Kilishi
Also known as:
bn - Bangla: কিলিশি
cs - Czech: Kilishi
de - German: Kilishi
fa - Persian: کیلیشی
fr - French: Kilichi
ha - Hausa: Kilishi
ig - Igbo: Kilishi
jv - Javanese: Kilishi
uk - Ukrainian: Кіліші
Category: meat (dried meat)
Cuisine: Nigerien, Nigerian
Associated cuisines: Nigerien, Nigerian
Area: Hausaland
Countries: Niger, Nigeria, Cameroon, Chad
Region: Middle Africa Western Africa

It is a form of dried meat, typically made with beef, Lamb and mutton or goat.

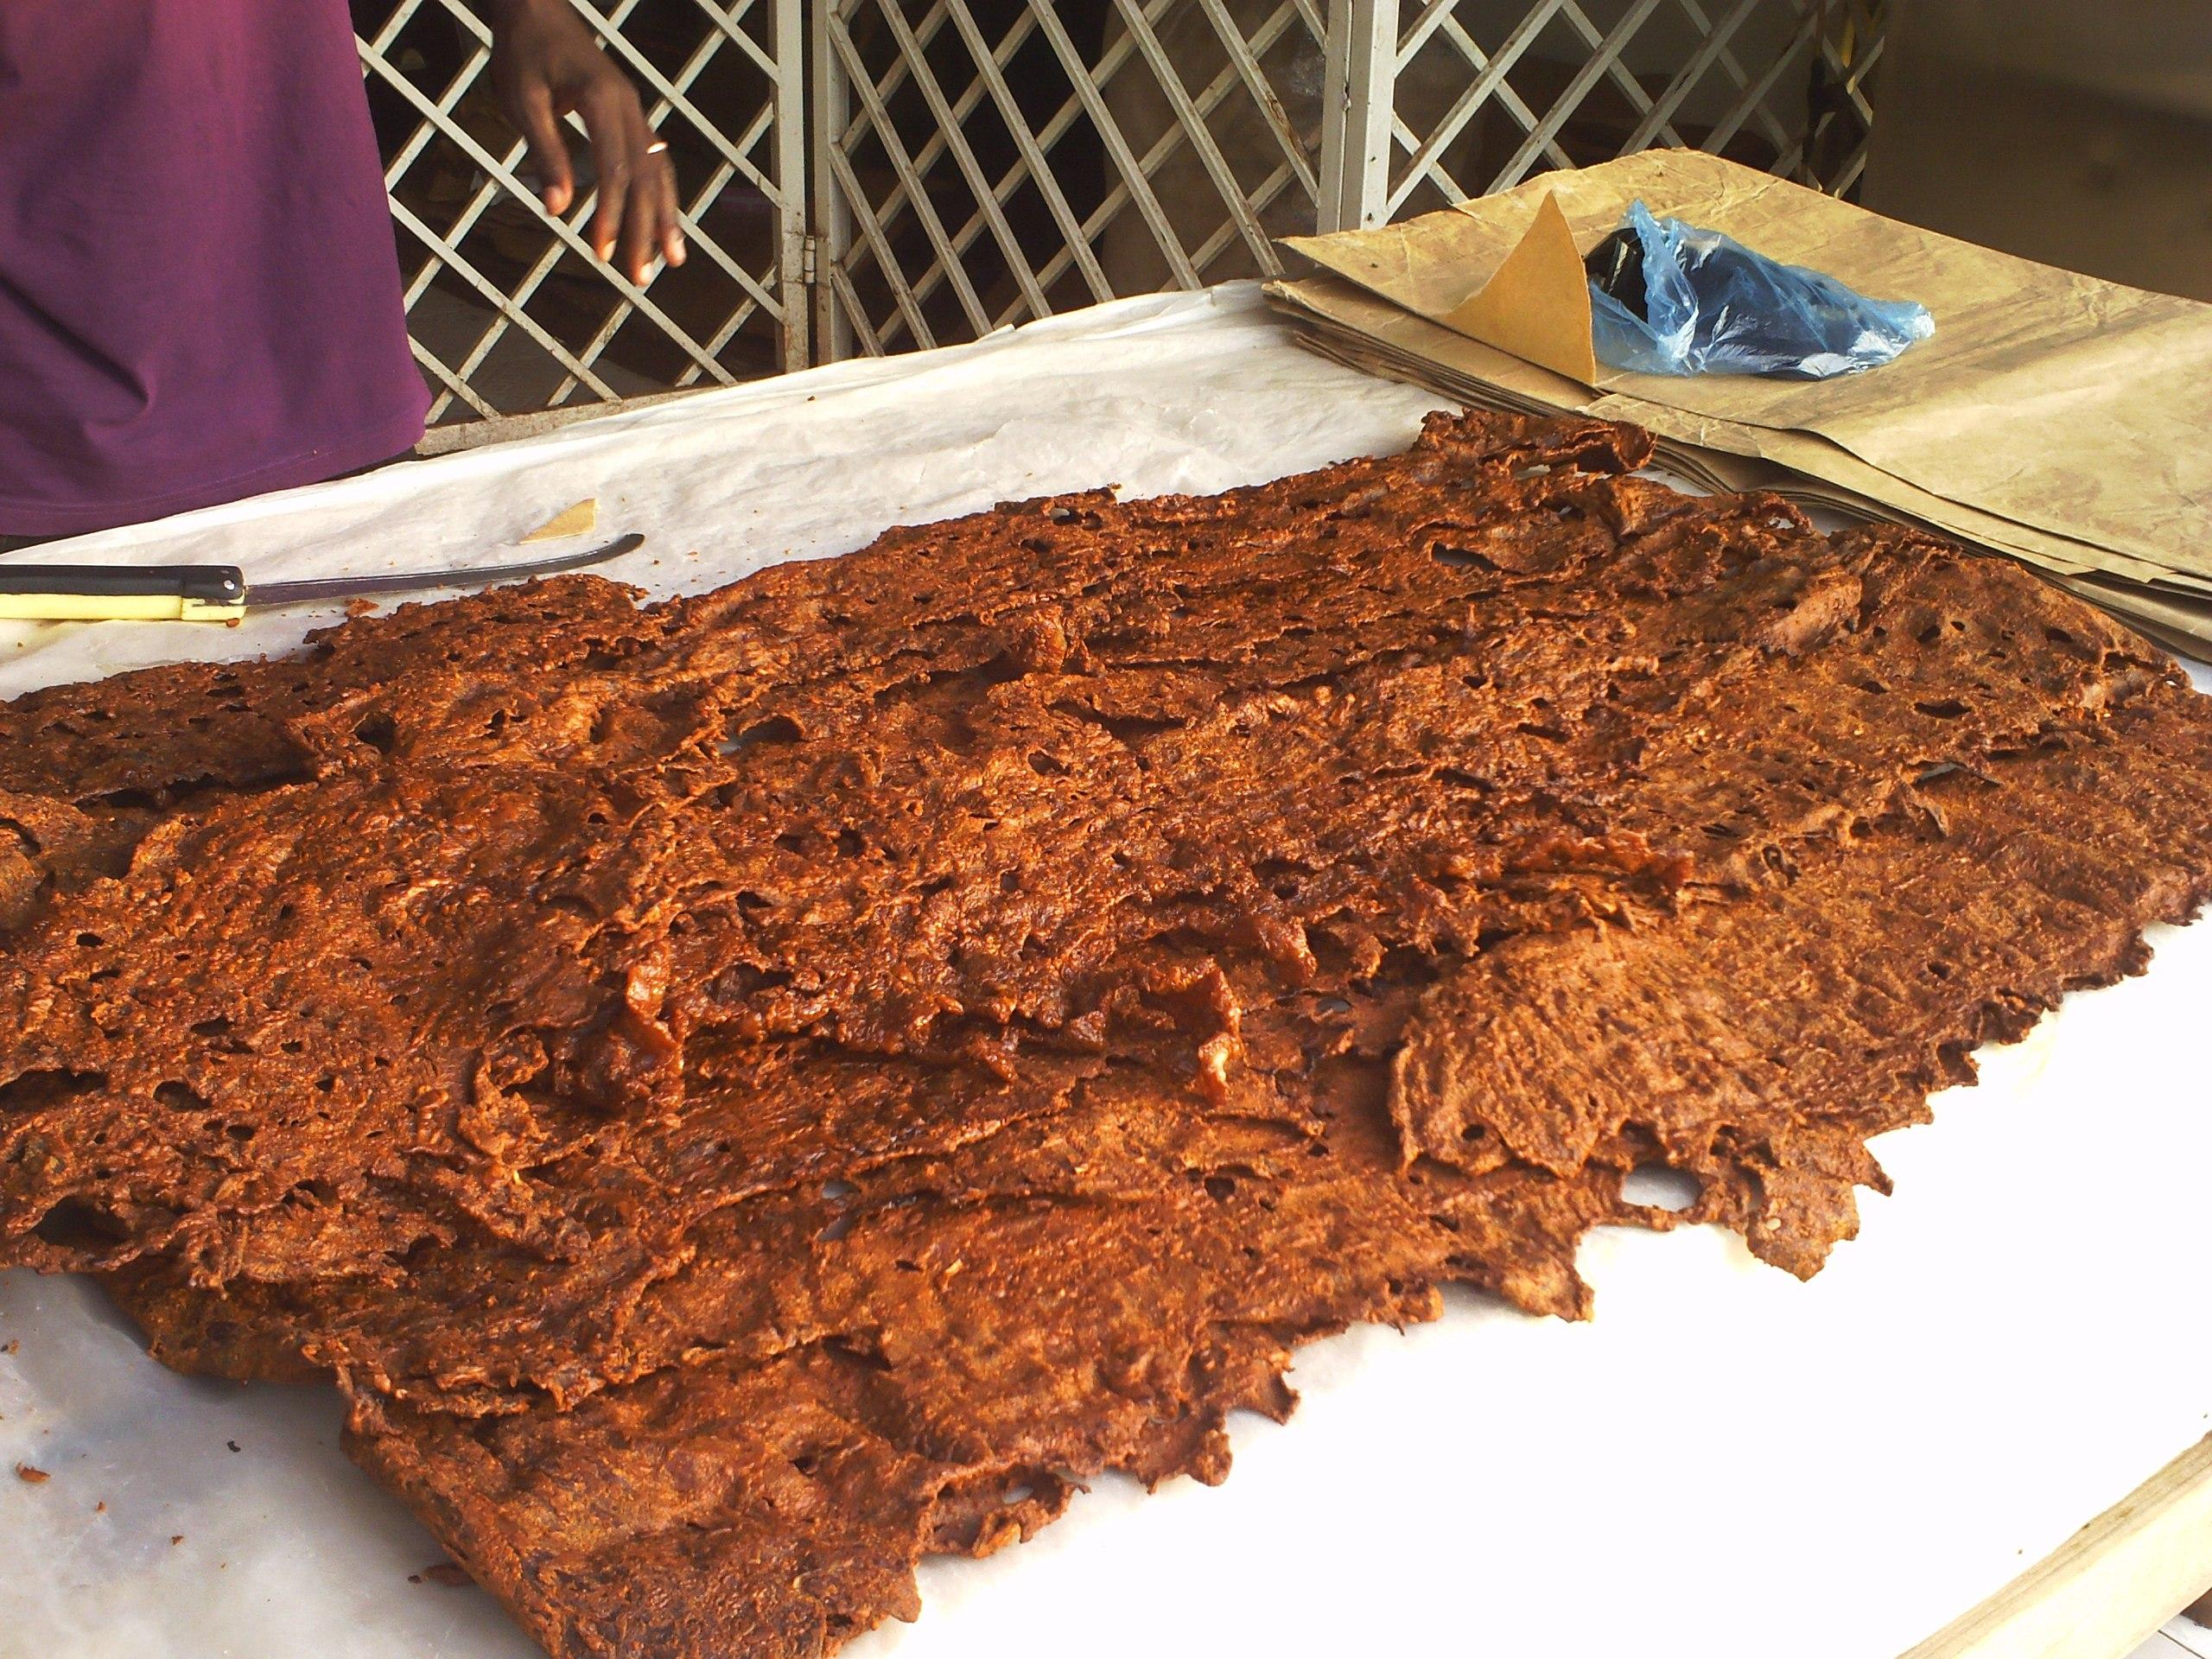
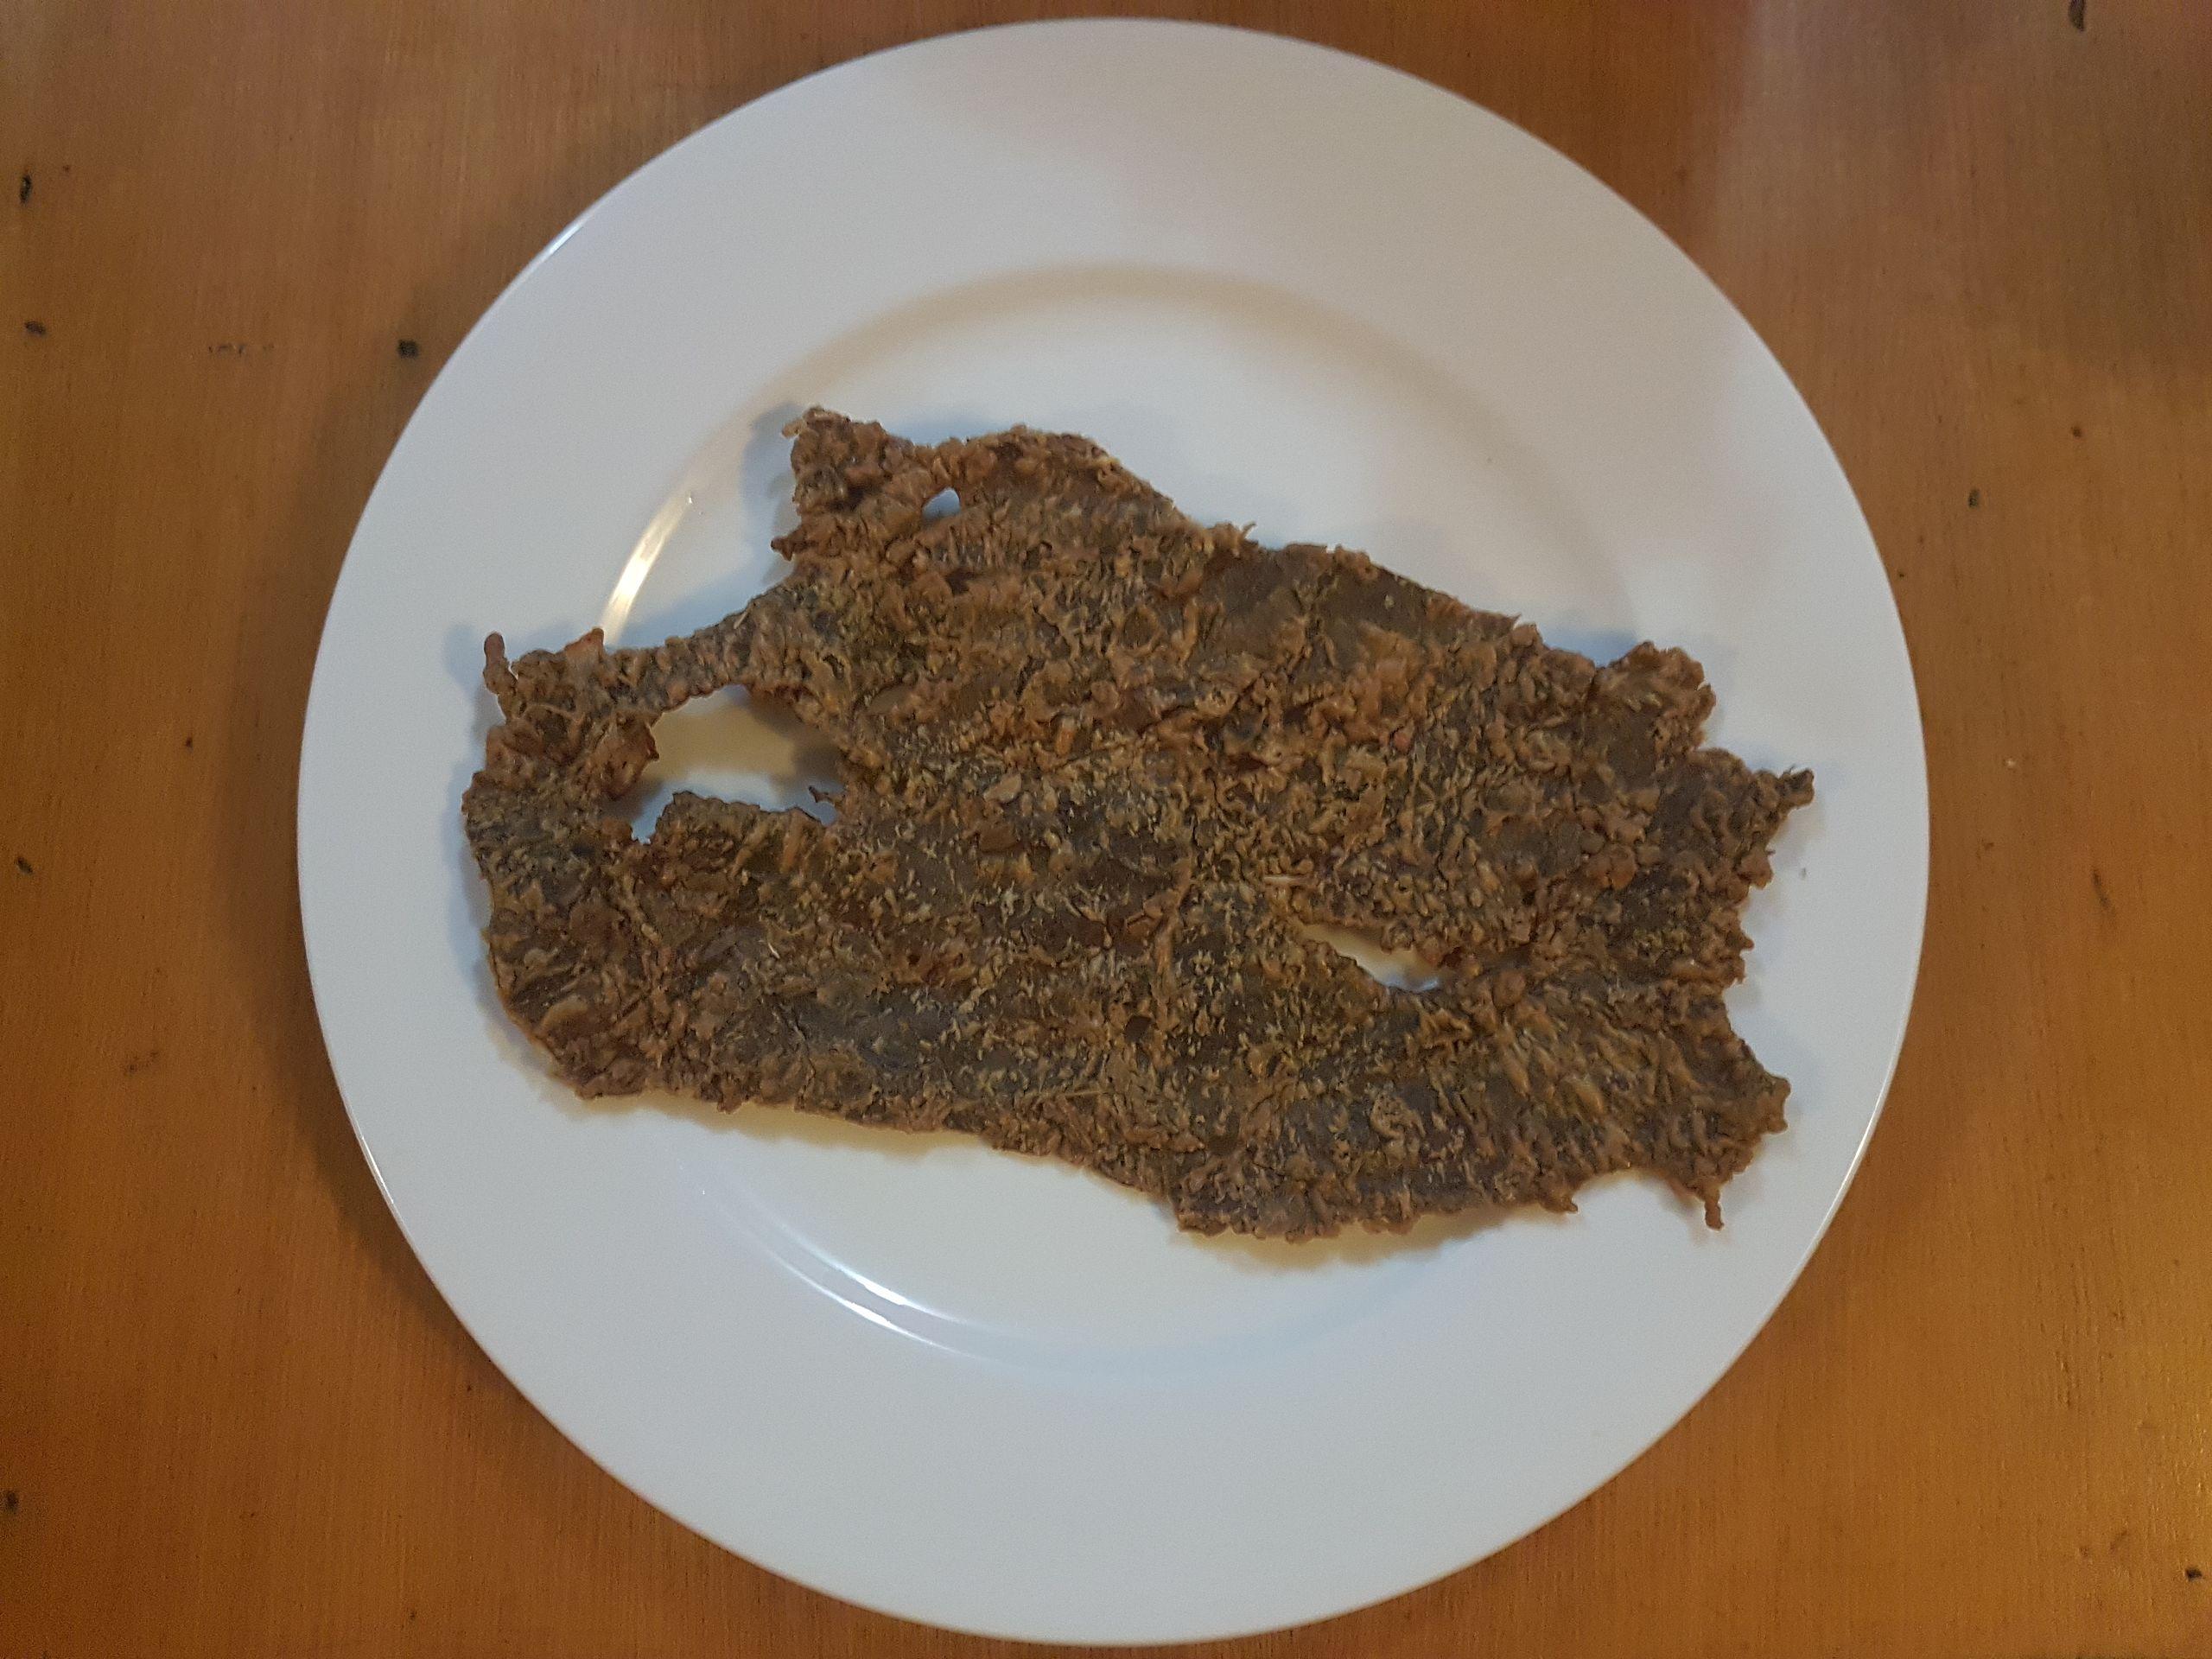
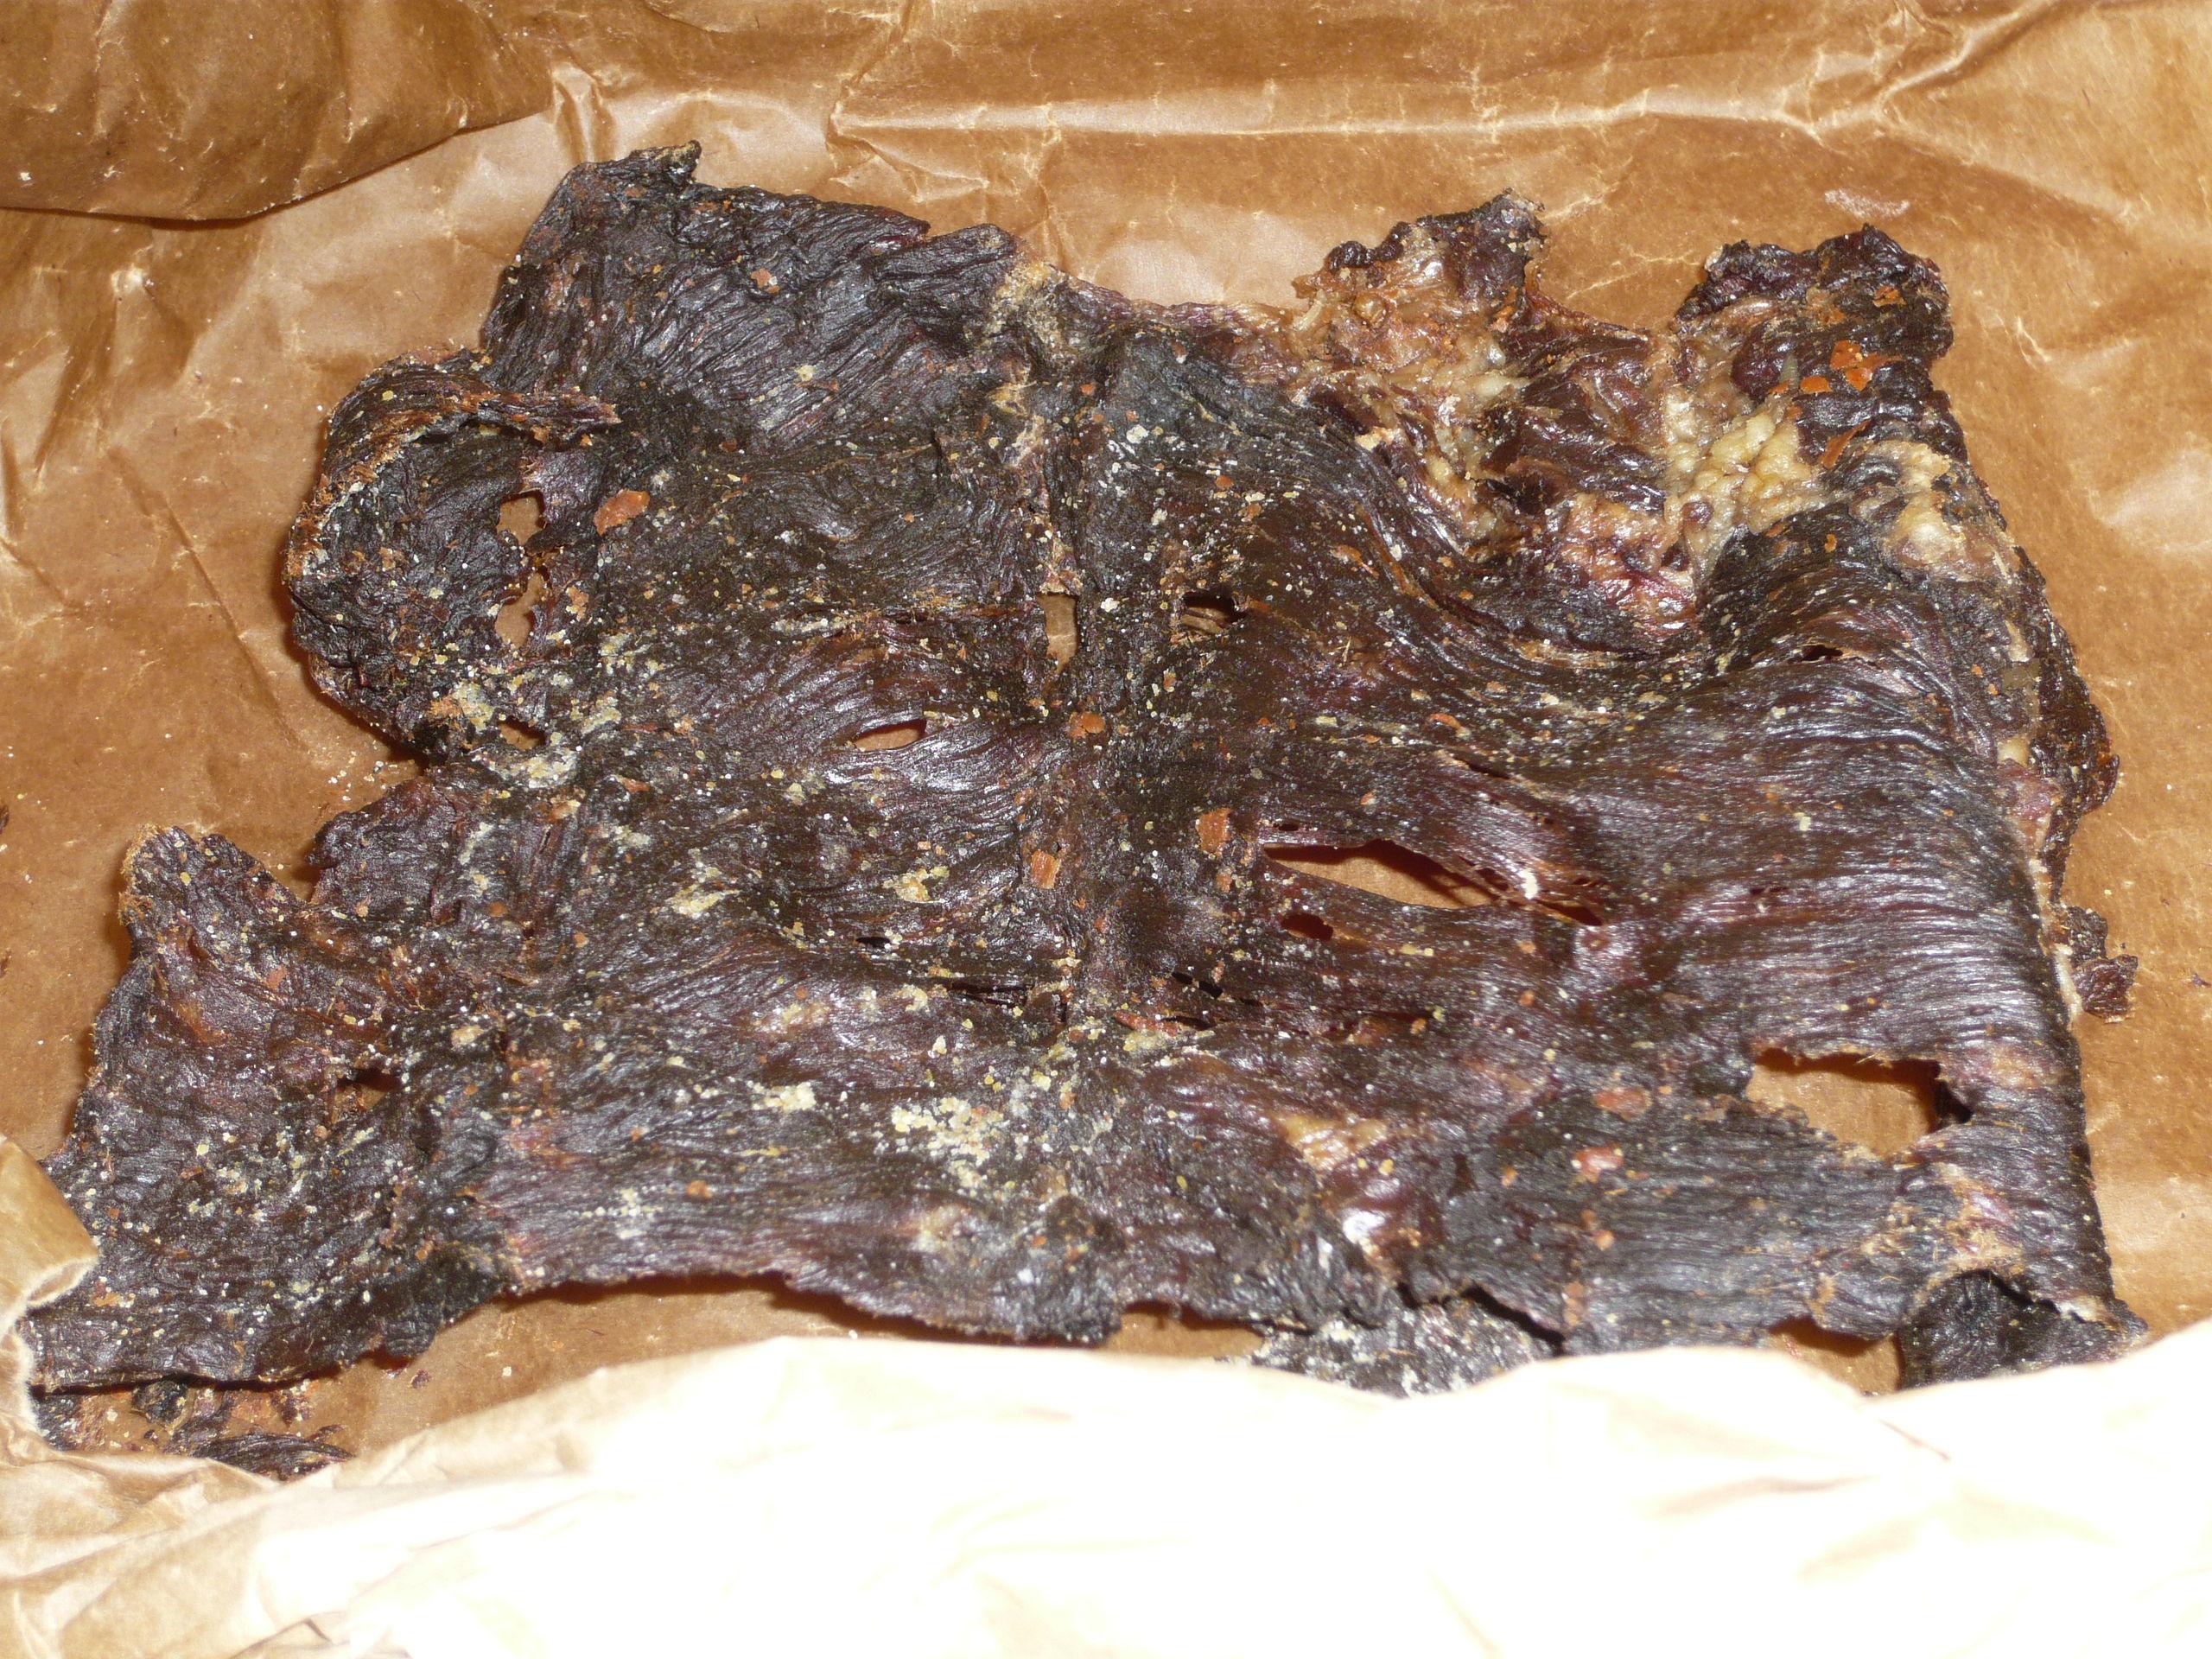
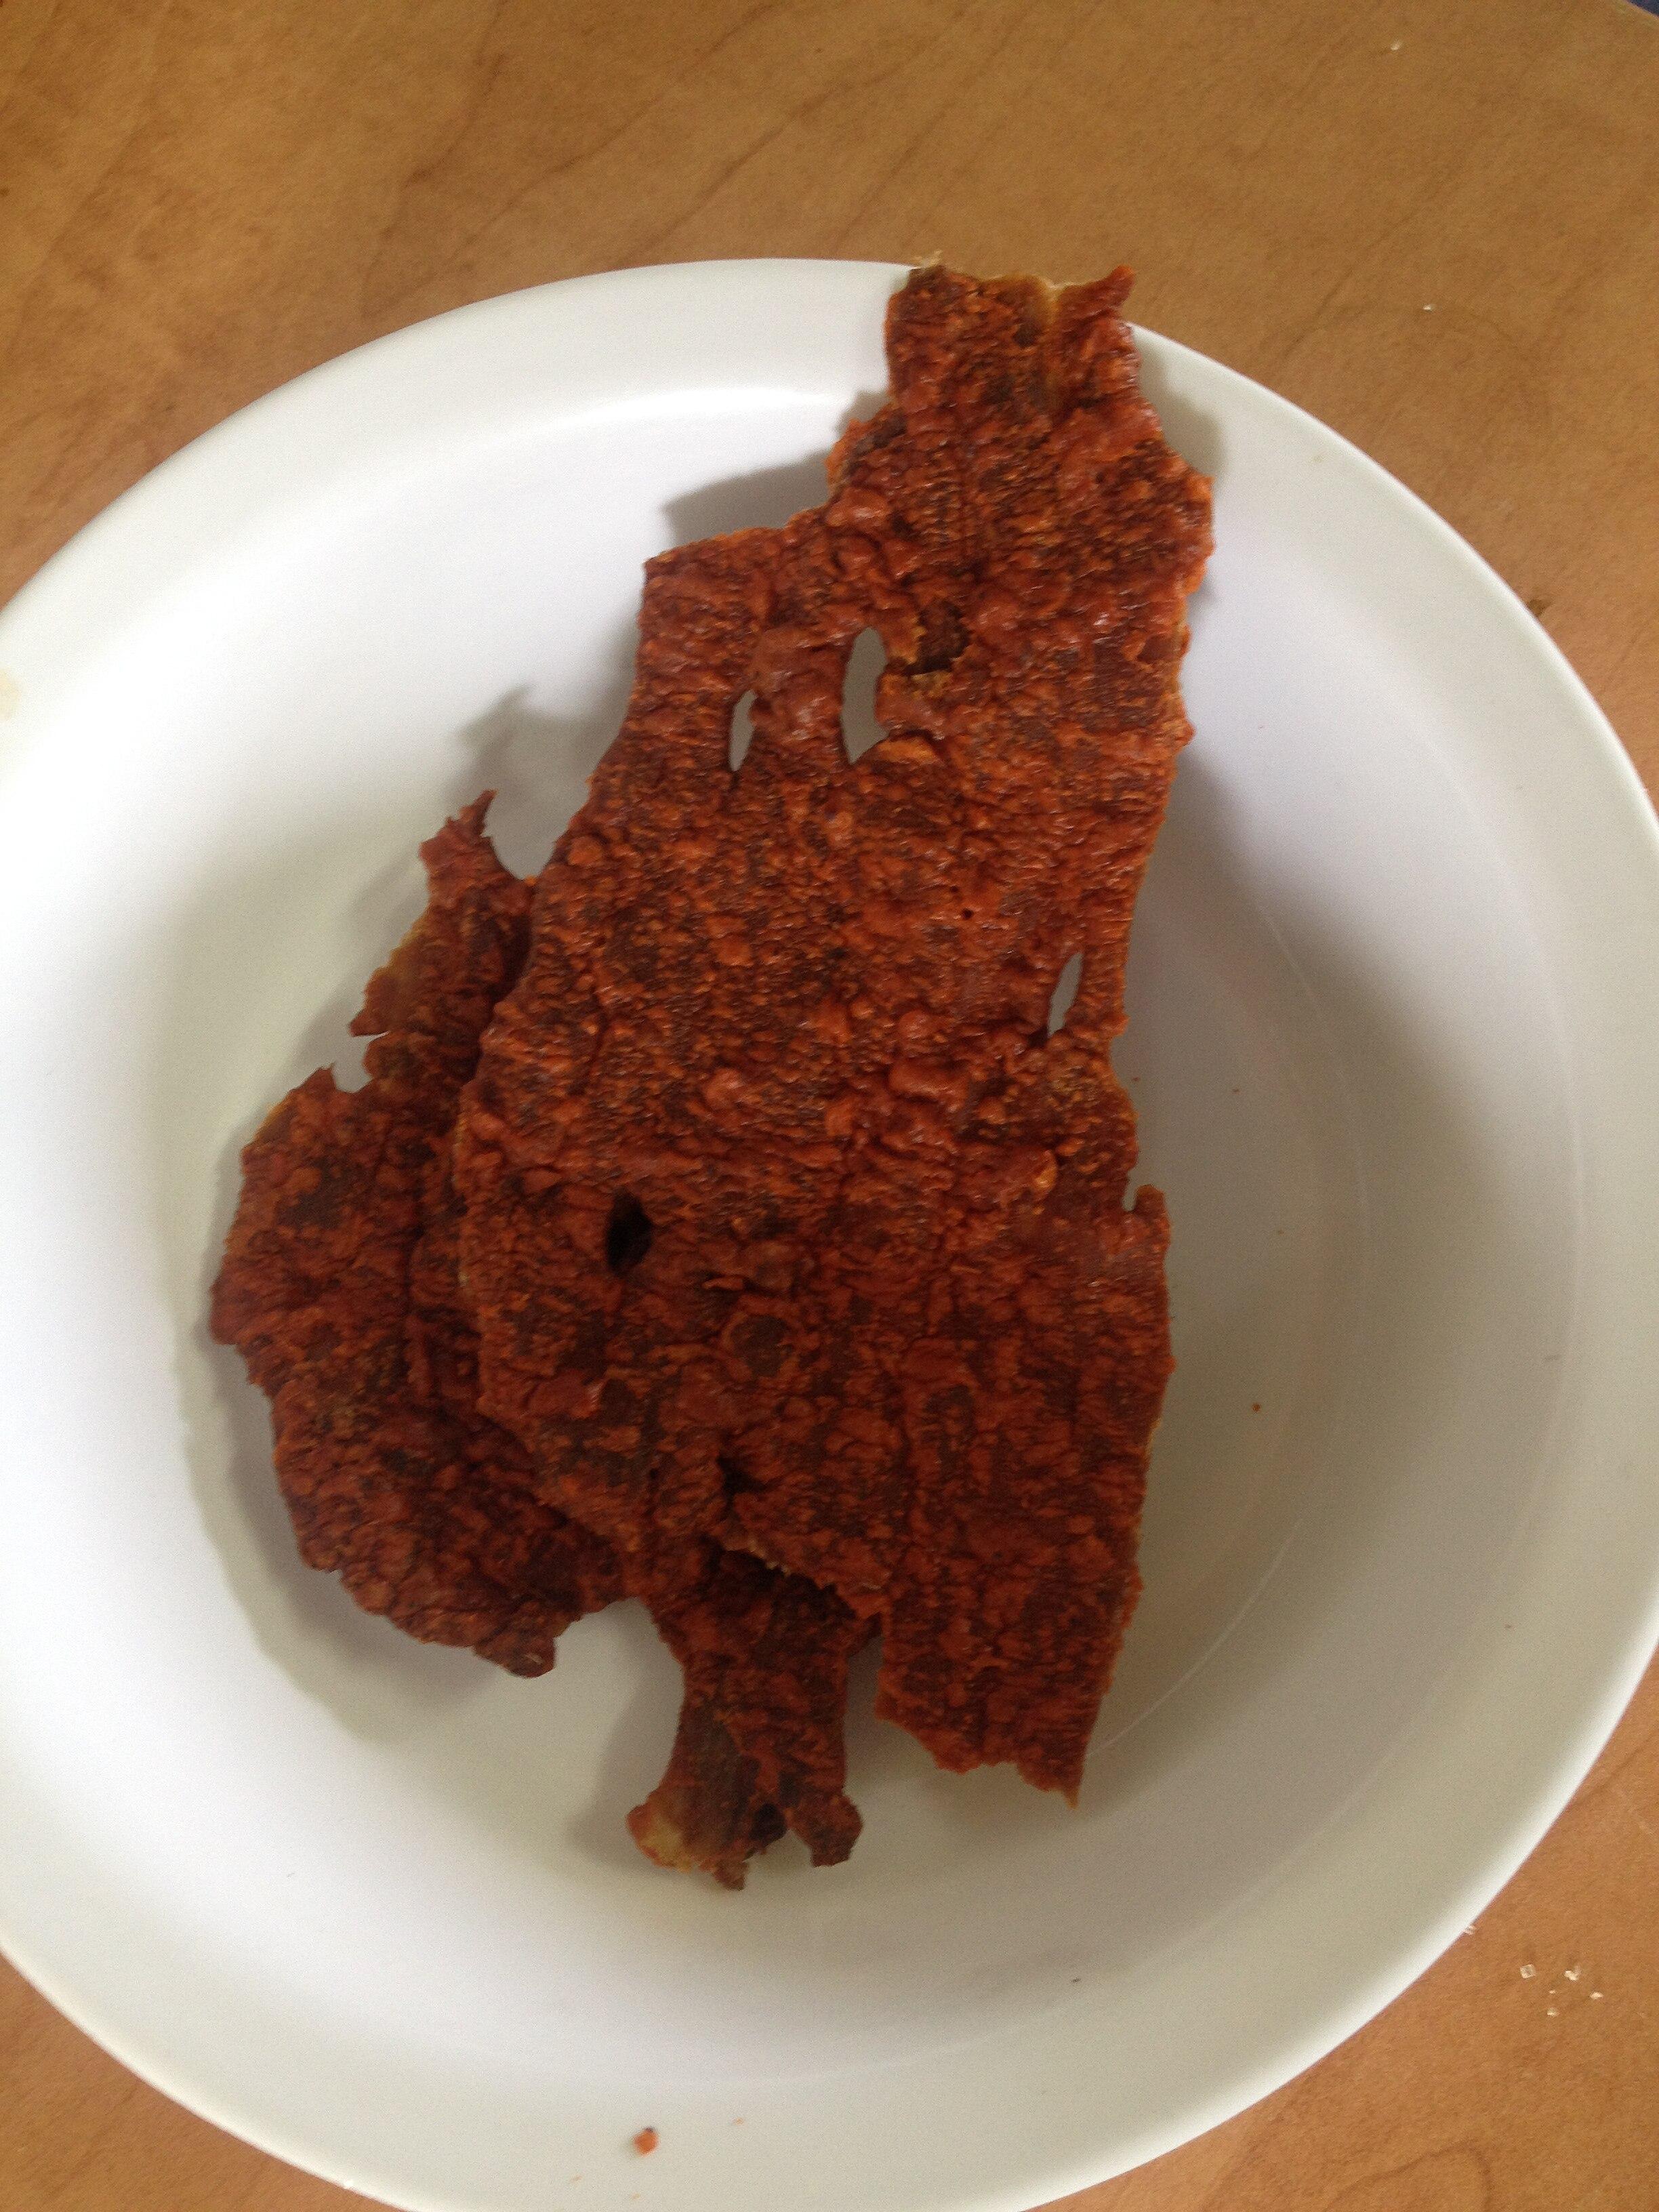